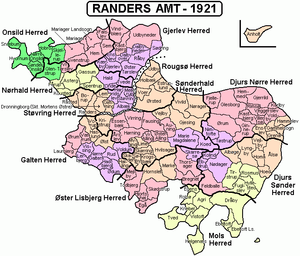
Kirker i Randers Amt
Randers Amt. Med grønt er indtegnet det område, der gik til Nordjyllands Amt – de andre farver viser kommuner oprettet i 1970, der gik til Århus Amt.
Randers Amt oprettedes i 1793 og bestod til kommunalreformen i 1970.